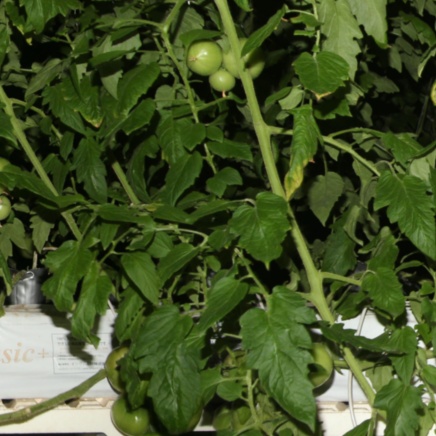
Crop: tomato